On Deadly Ground

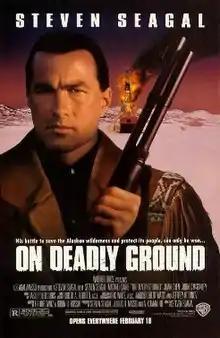
Theatrical release poster

On Deadly Ground is a 1994 American environmental action adventure film directed, co-produced by, and starring Steven Seagal, and co-starring Michael Caine, Joan Chen, John C. McGinley and R. Lee Ermey. As of 2024, it is Seagal's only directorial effort and features a minor appearance by Billy Bob Thornton in one of his early roles. Seagal plays Forrest Taft, an expert firefighter who chooses to fight back against the environmental destruction caused by his ruthless former employer (Caine). "On Deadly Ground" was theatrically released in the United States on February 18, 1994, by Warner Bros. It garnered negative reviews from critics and grossed $78.1 million worldwide on a $50 million production budget.